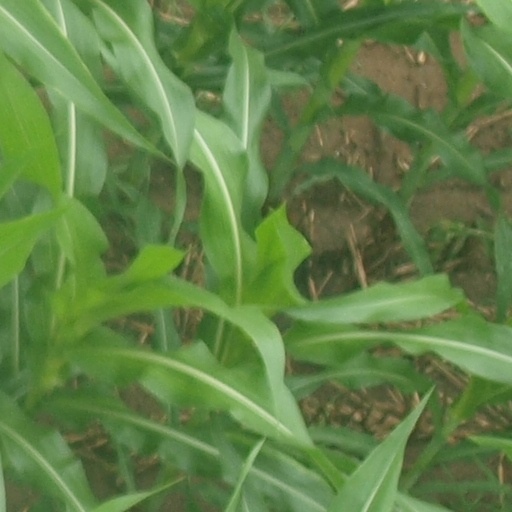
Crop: maize; corn